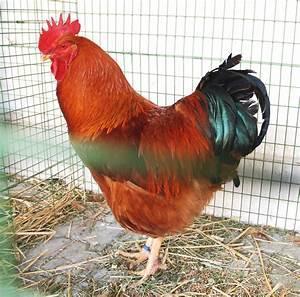
chicken